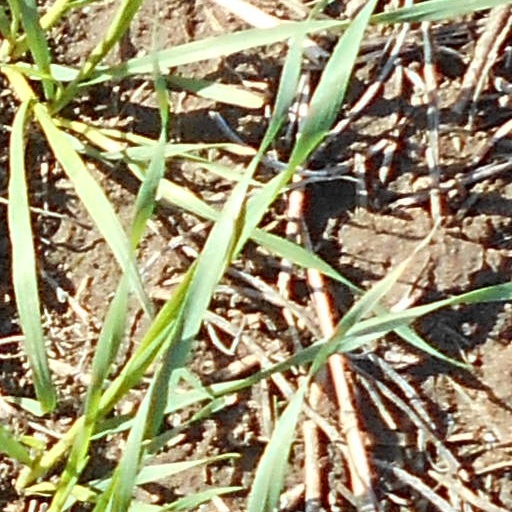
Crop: wheat